Dave Valentin

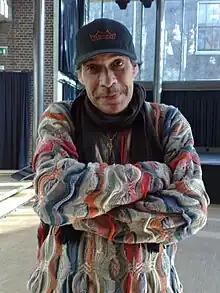
Valentin at the World Music and Dance Centre, March 2008

David Peter Valentin (April 29, 1952 – March 8, 2017) was an American Latin jazz flautist of Puerto Rican descent.